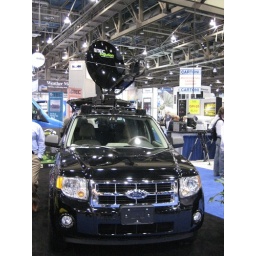
Sat. truck in a box